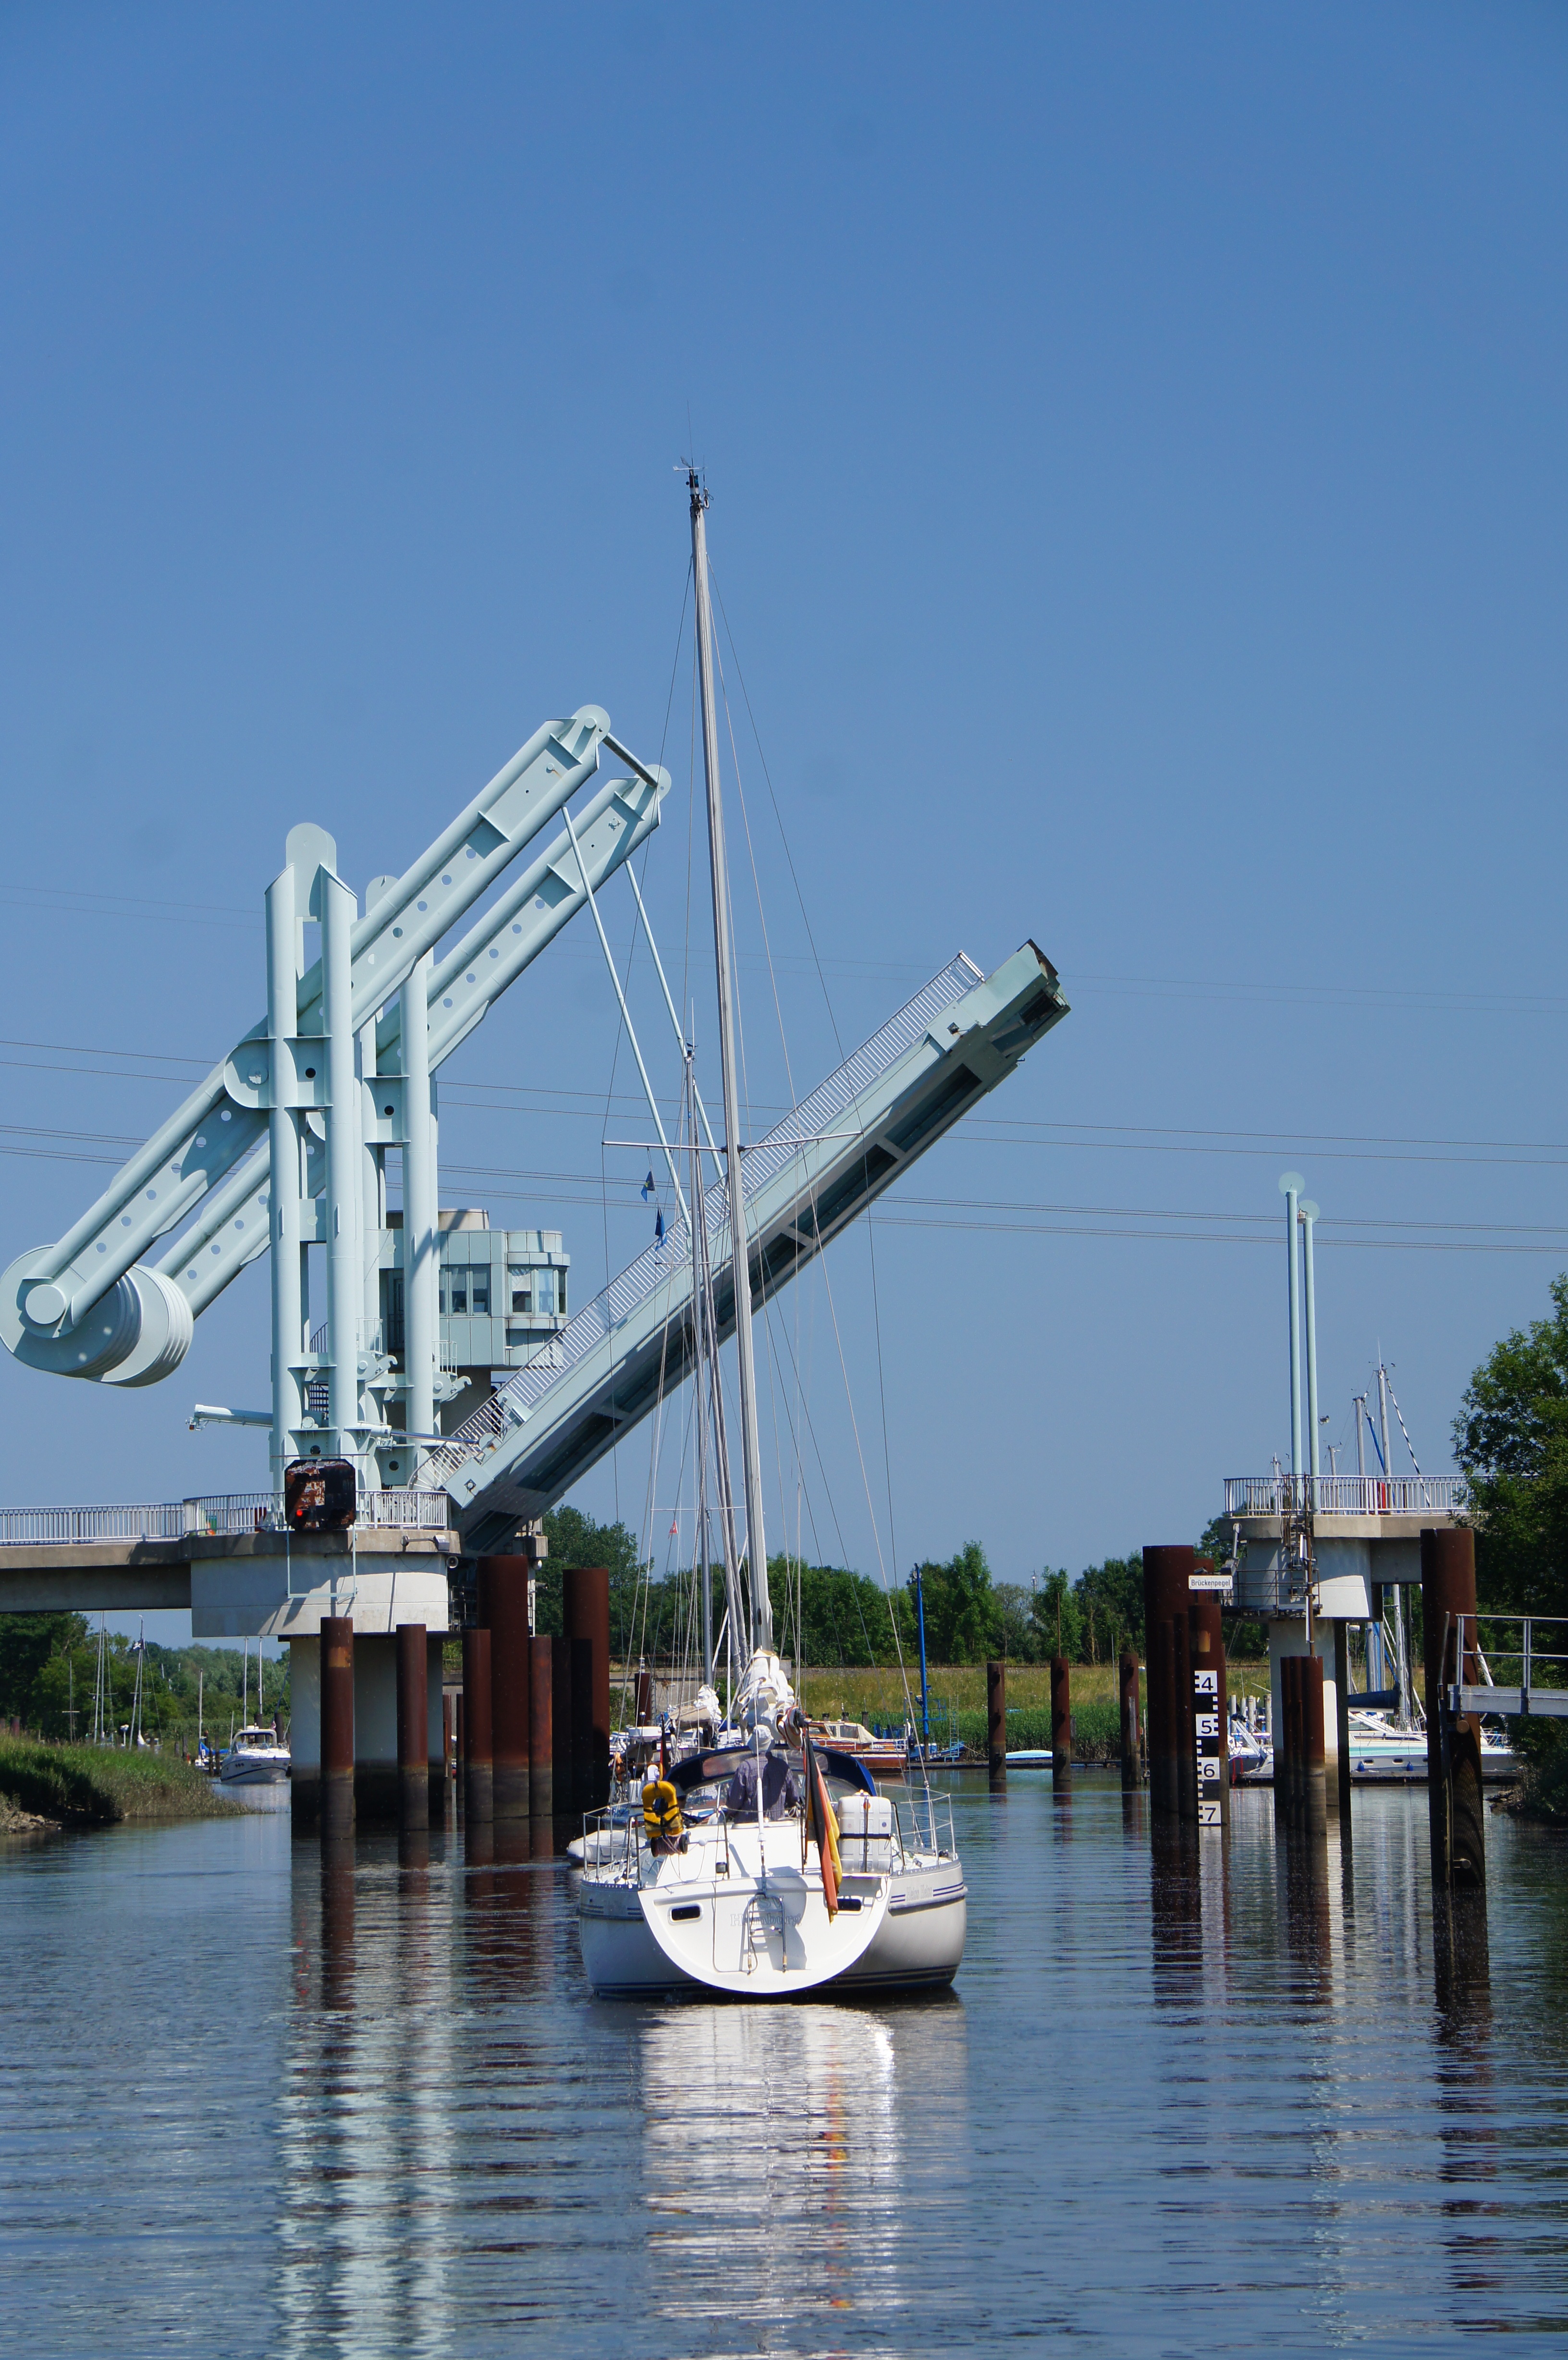
sea, water, dock, boat, bridge, river, ship, vehicle, mast, bay, harbor, marina, port, waterway, sailing boat, elbe